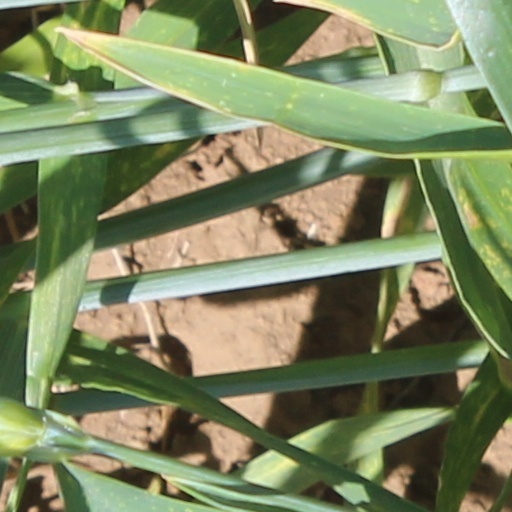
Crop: wheat